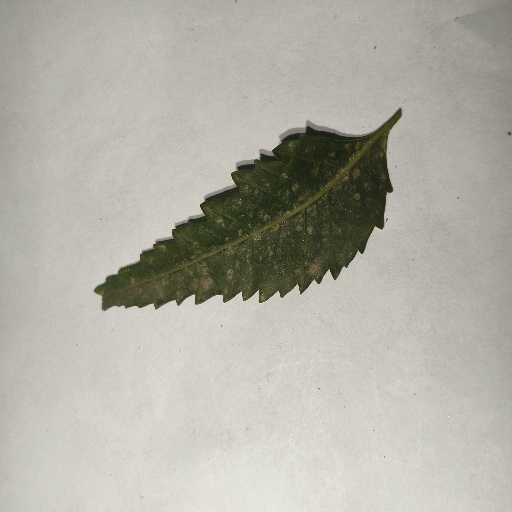
Species: Neem
Leaf condition: Powdery Mildew